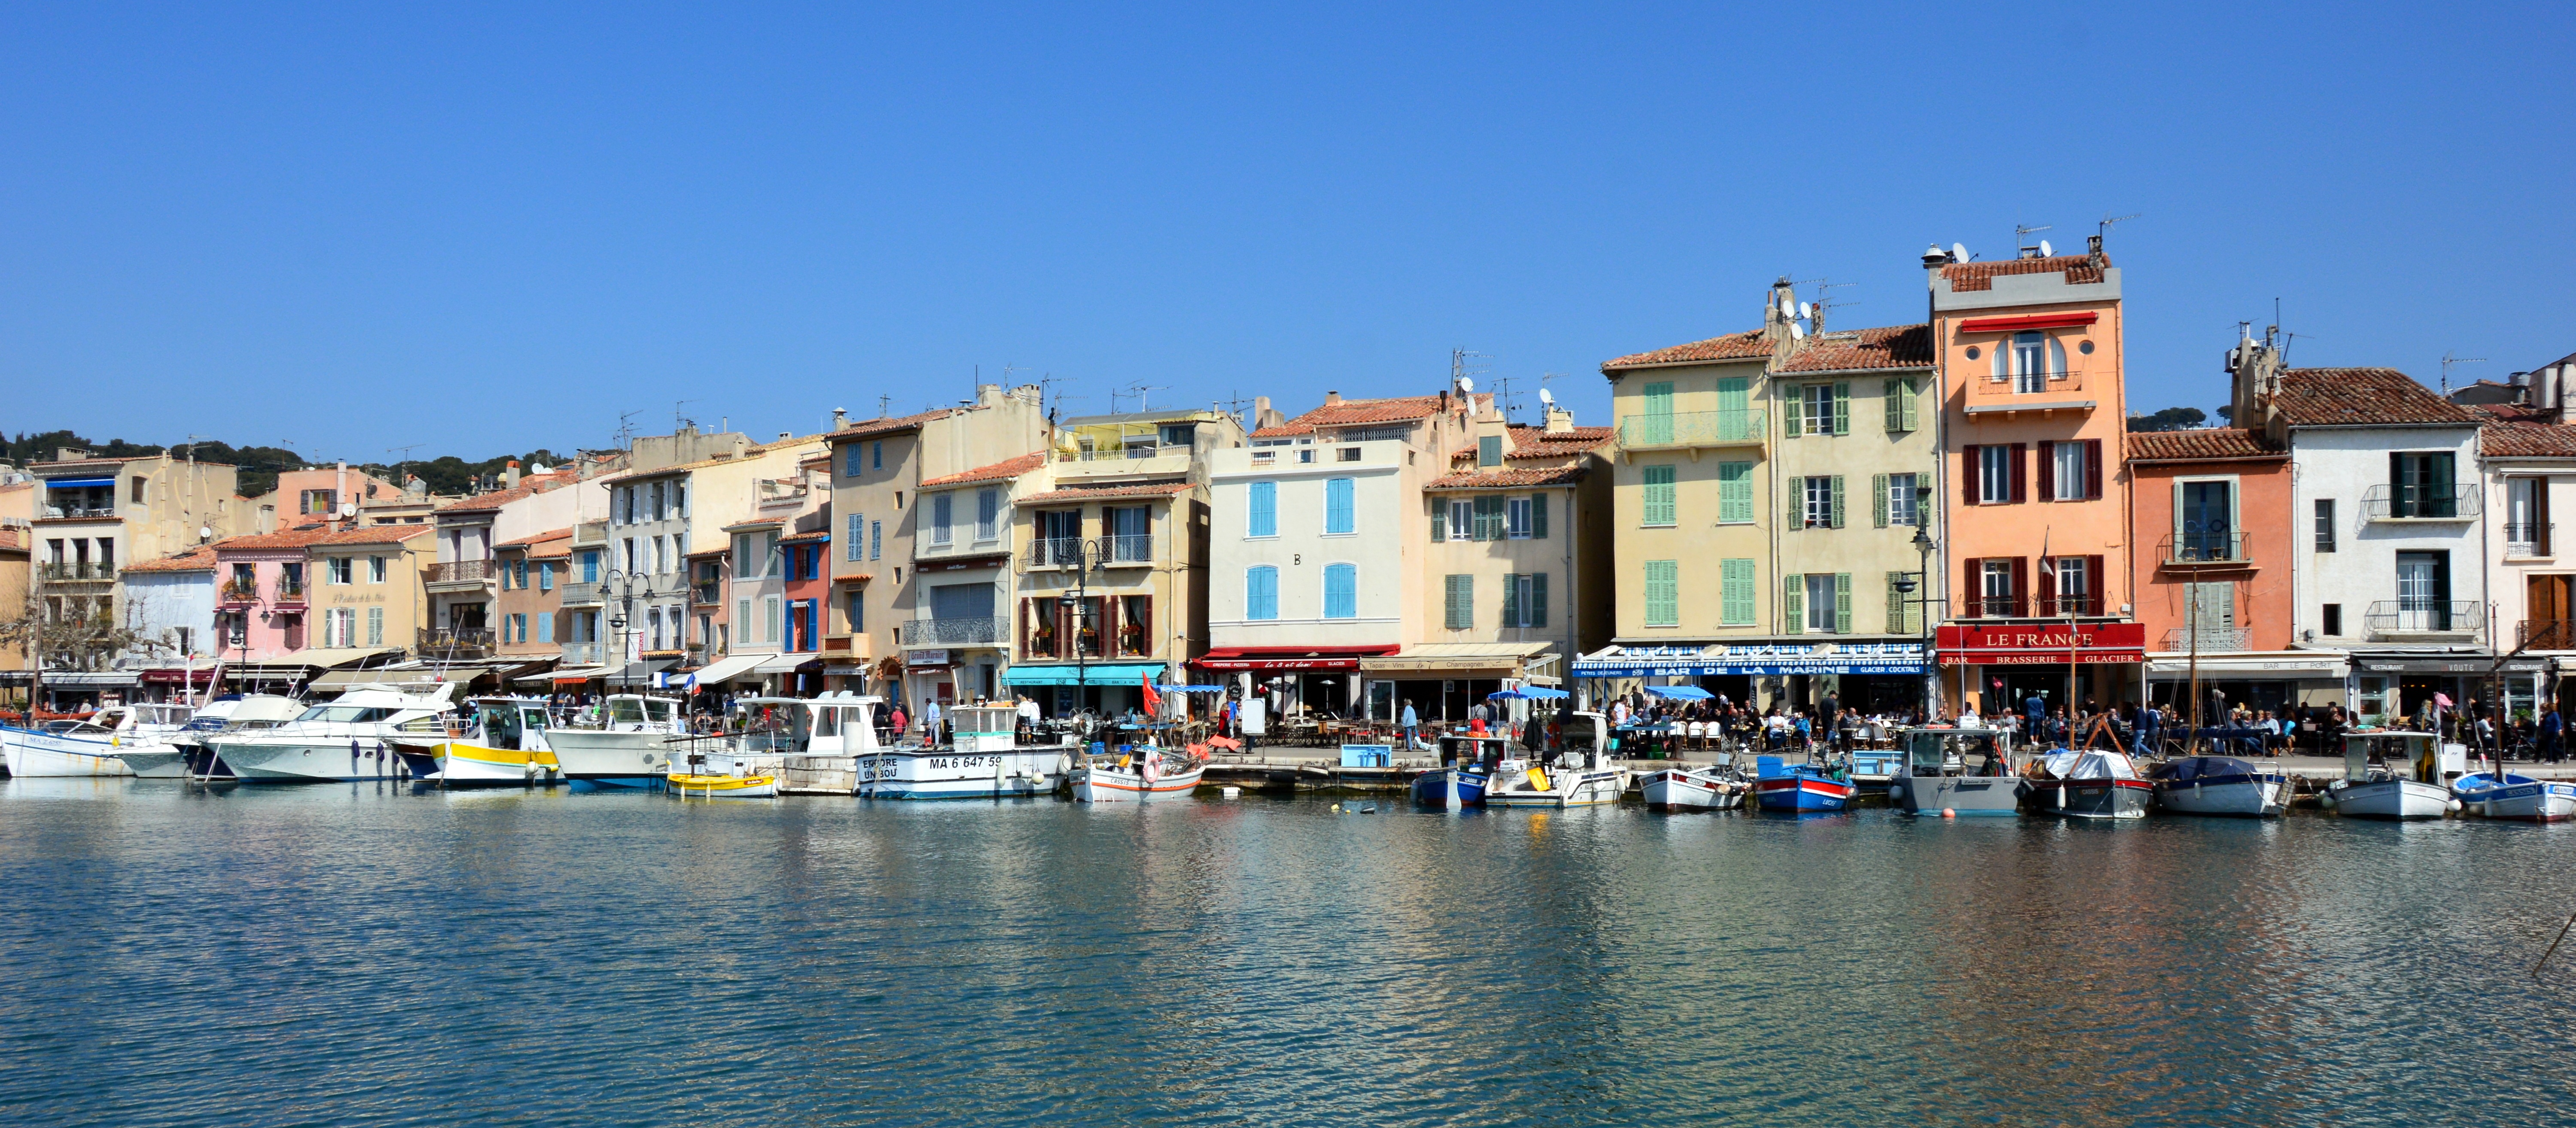
sea, dock, town, canal, cityscape, vacation, france, vehicle, harbor, marina, port, waterway, body of water, channel, neighbourhood, mediterranean sea, port of cassis